Prelude and Fugue in C-sharp major, BWV 848

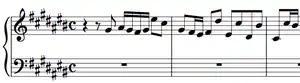
Fugue subject

The three-voice fugue is unusually void of the commonly used fugal devices, such as augmentation, diminution, inversion, pedal point or stretti. The cheerful subject is characterised by descending broken 6ths in light quavers. One of the countersubjects is constructed with running legato semiquavers, whilst the other consists of longer note values. The fugue has an extensive sequential episode which develops through related keys before the reappearance of the three voices.